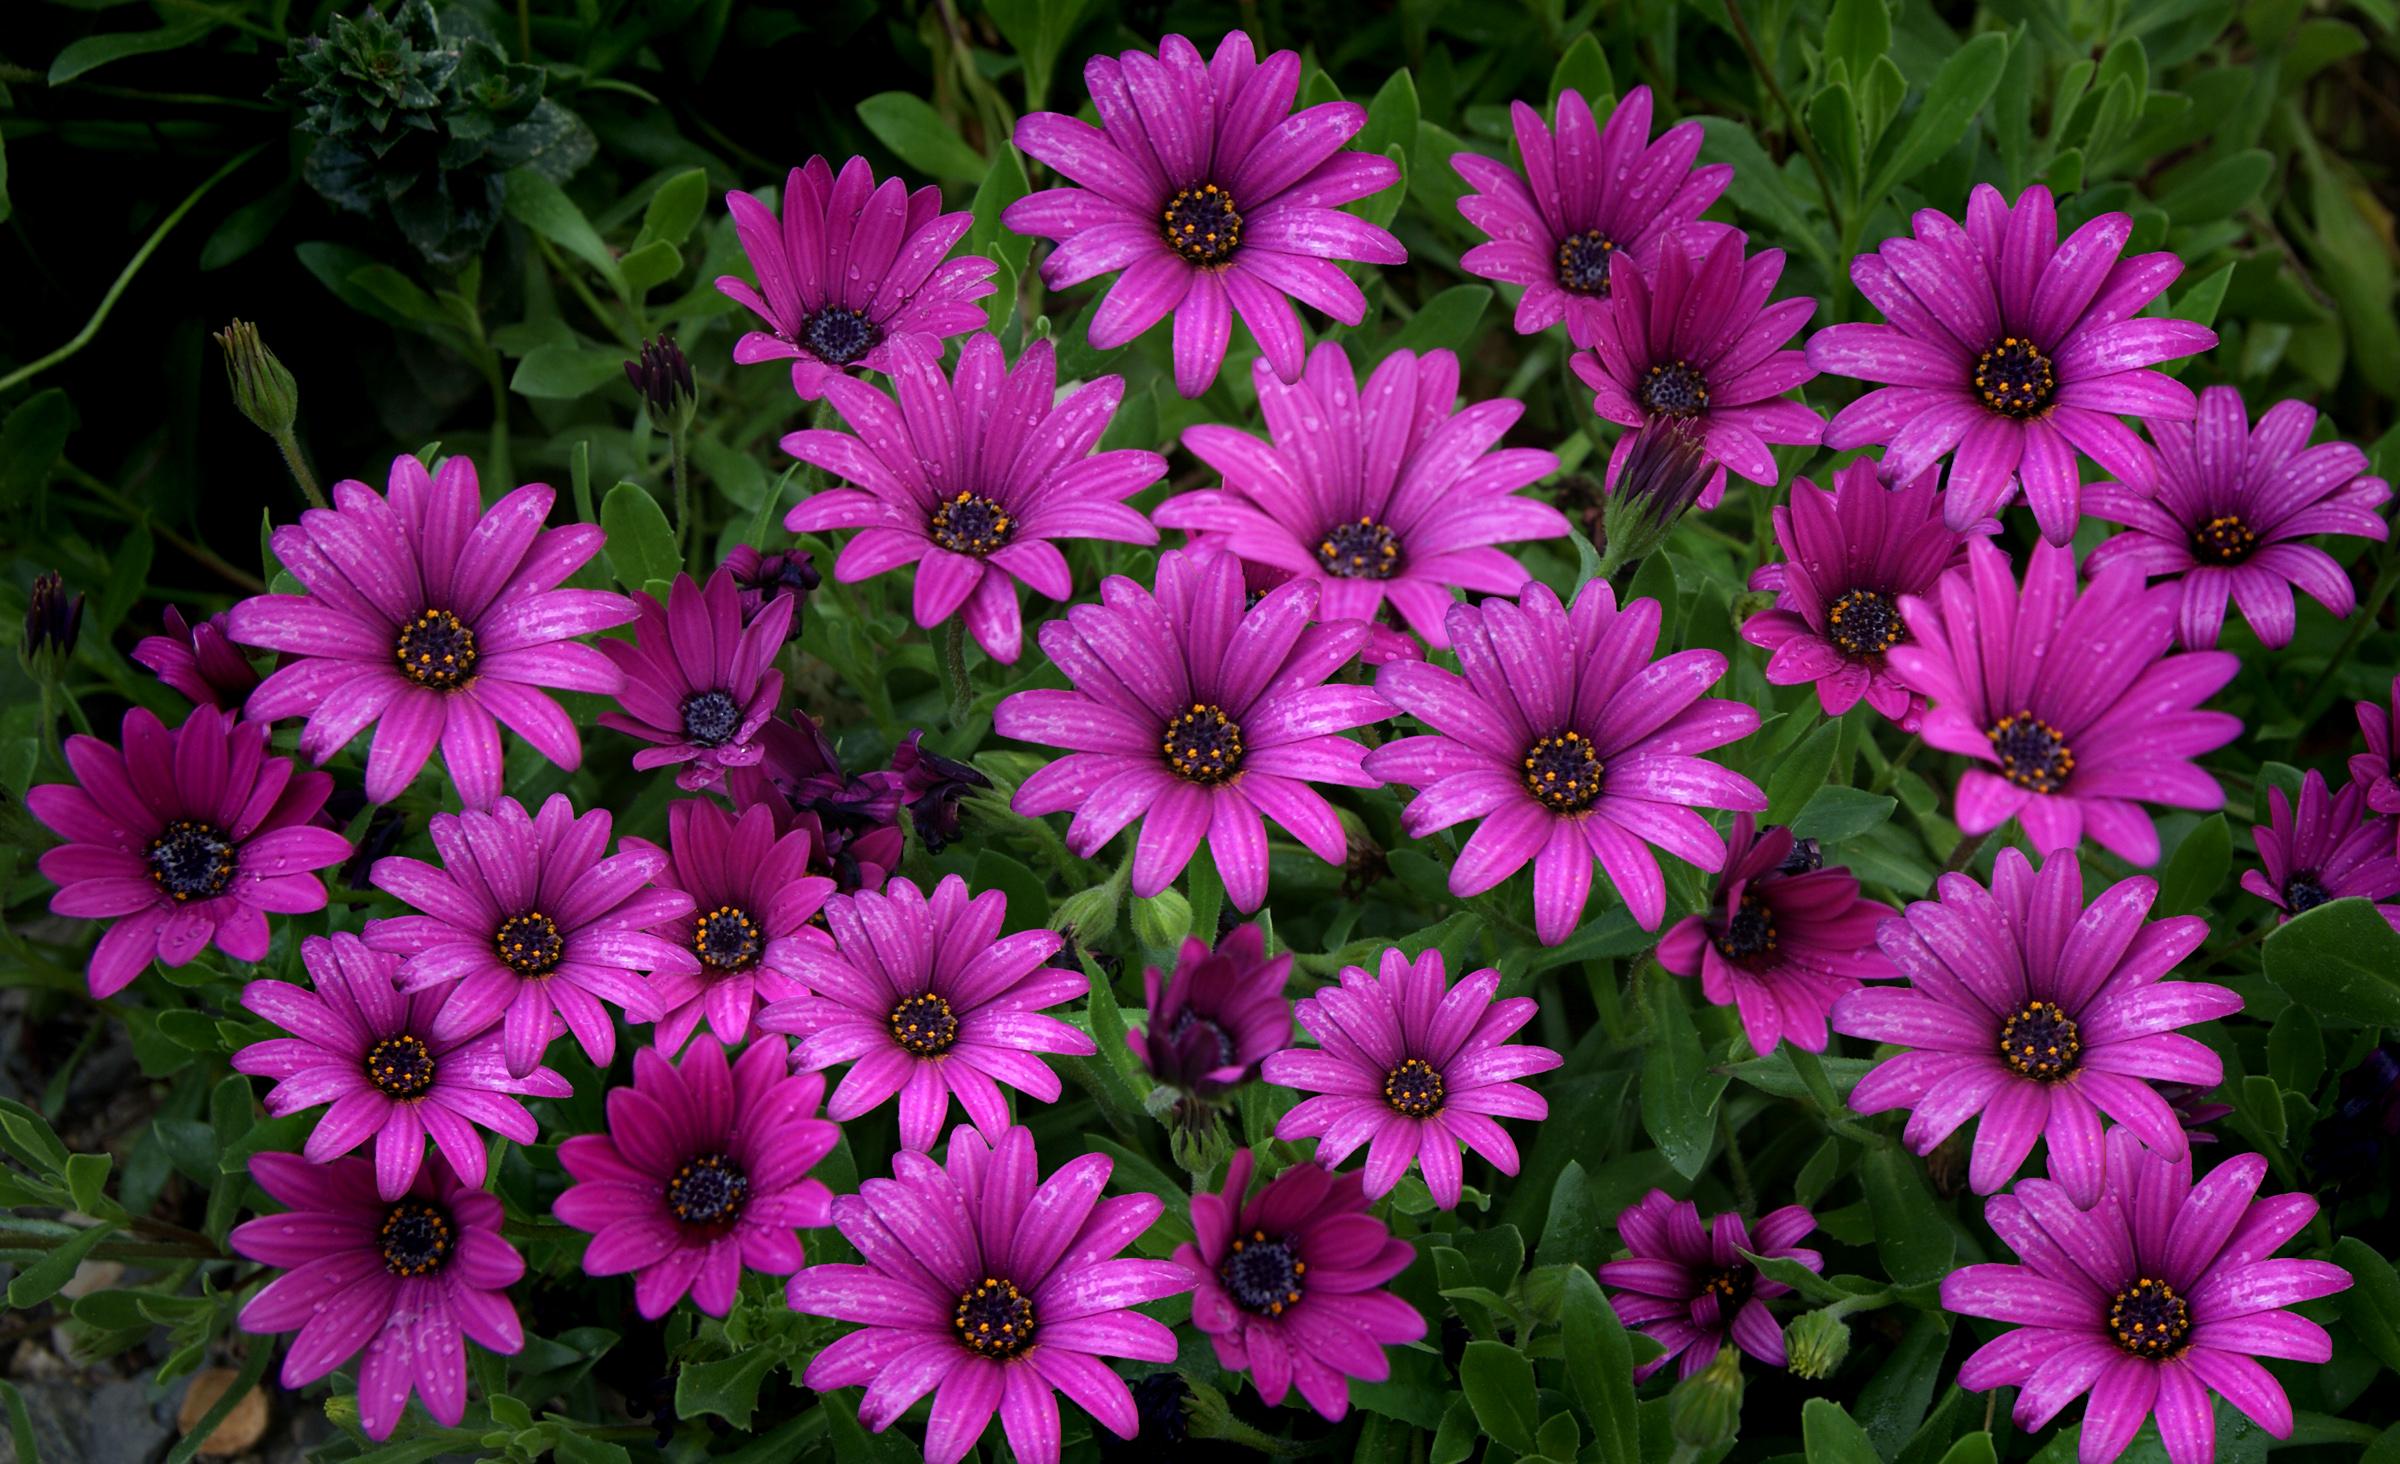
plant, flower, purple, petal, flora, gerbera, flowering plant, daisy family, annual plant, land plant, marguerite daisy, garden cosmos